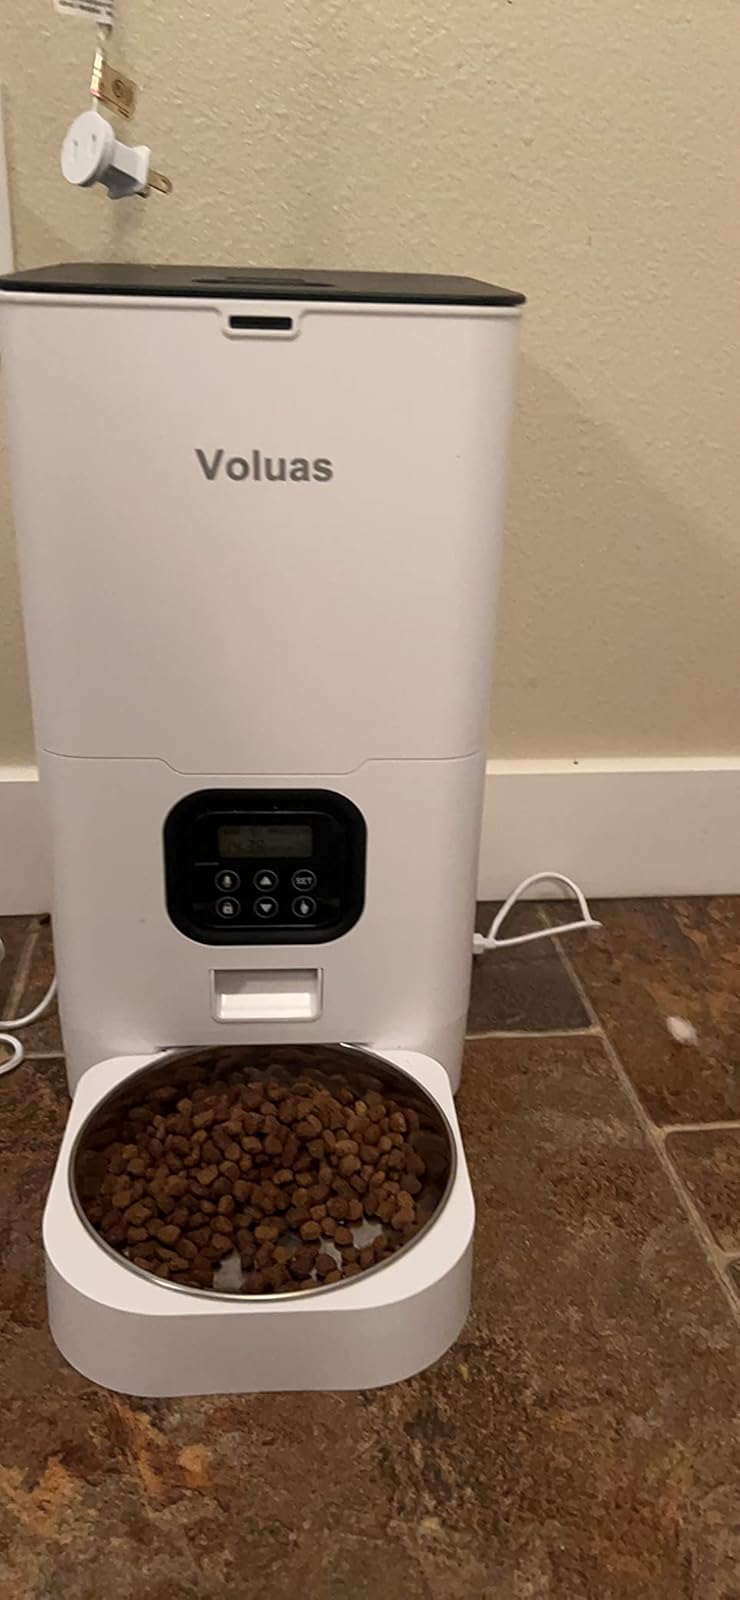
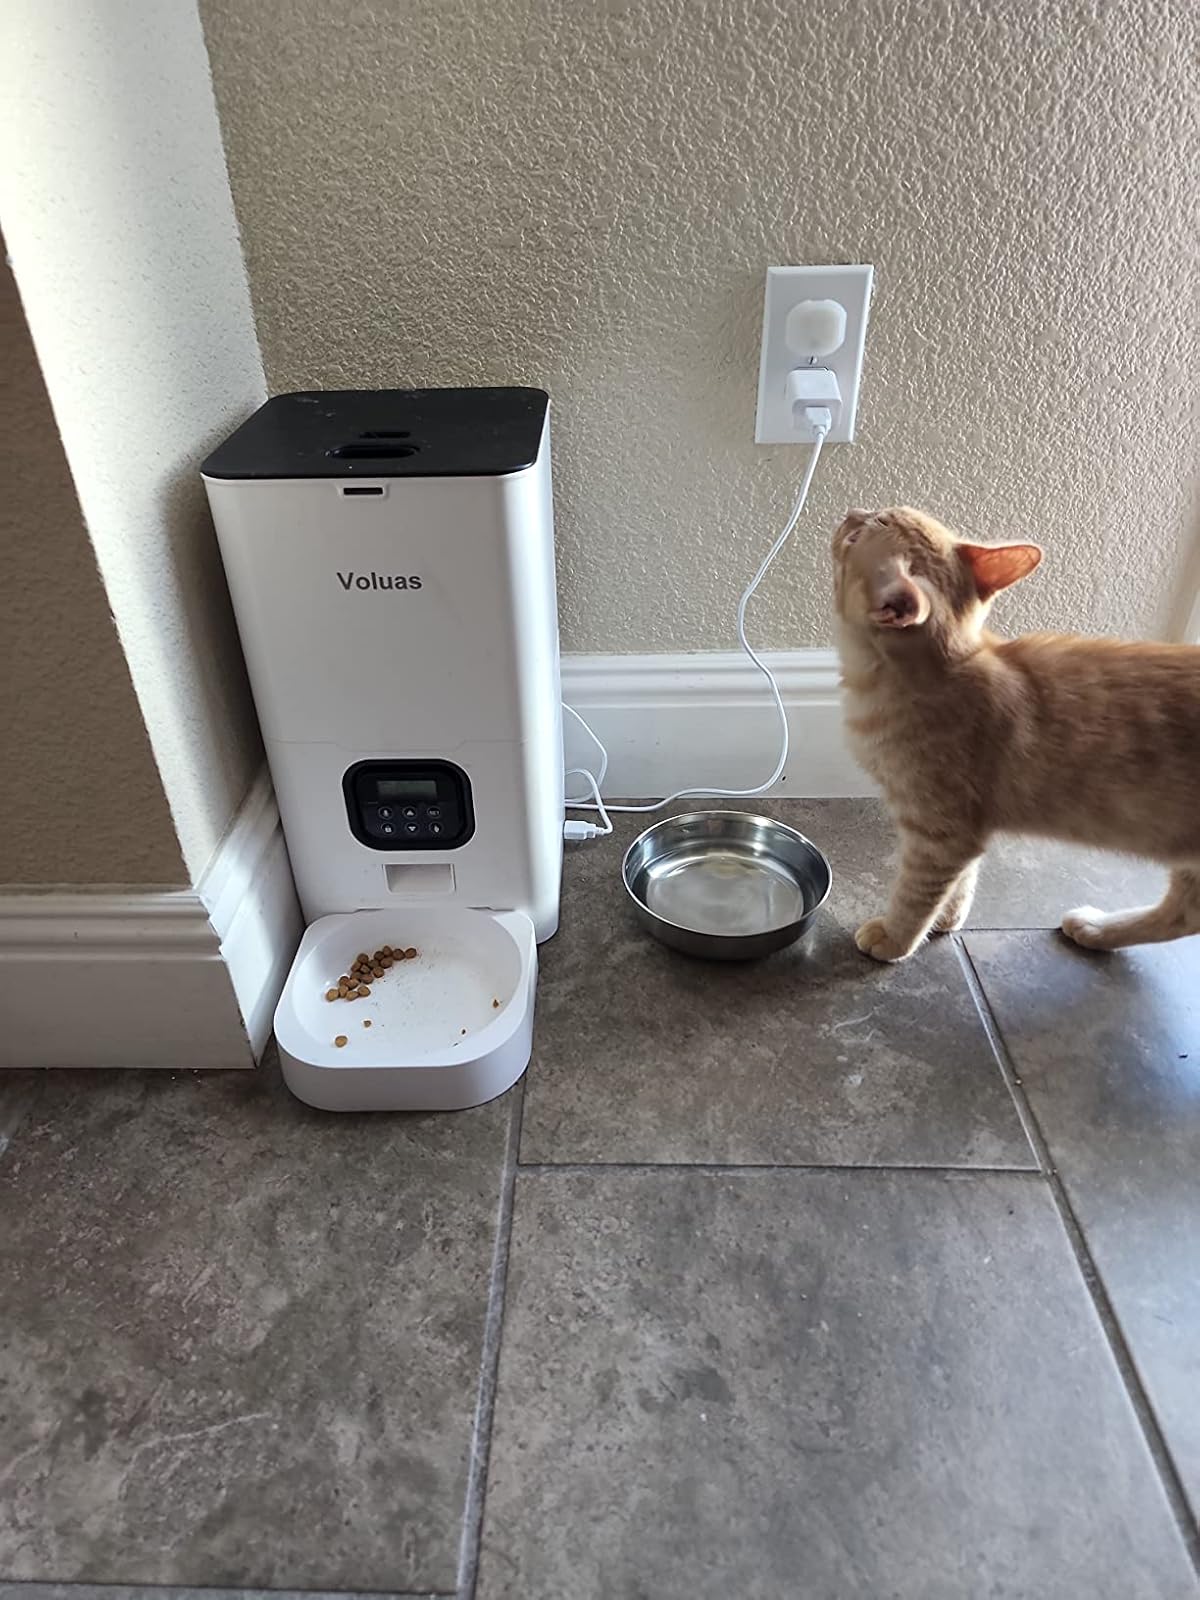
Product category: items_feeder
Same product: yes